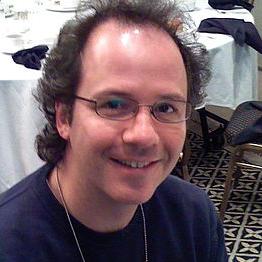
Age: 38